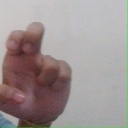
अक्षर: अ